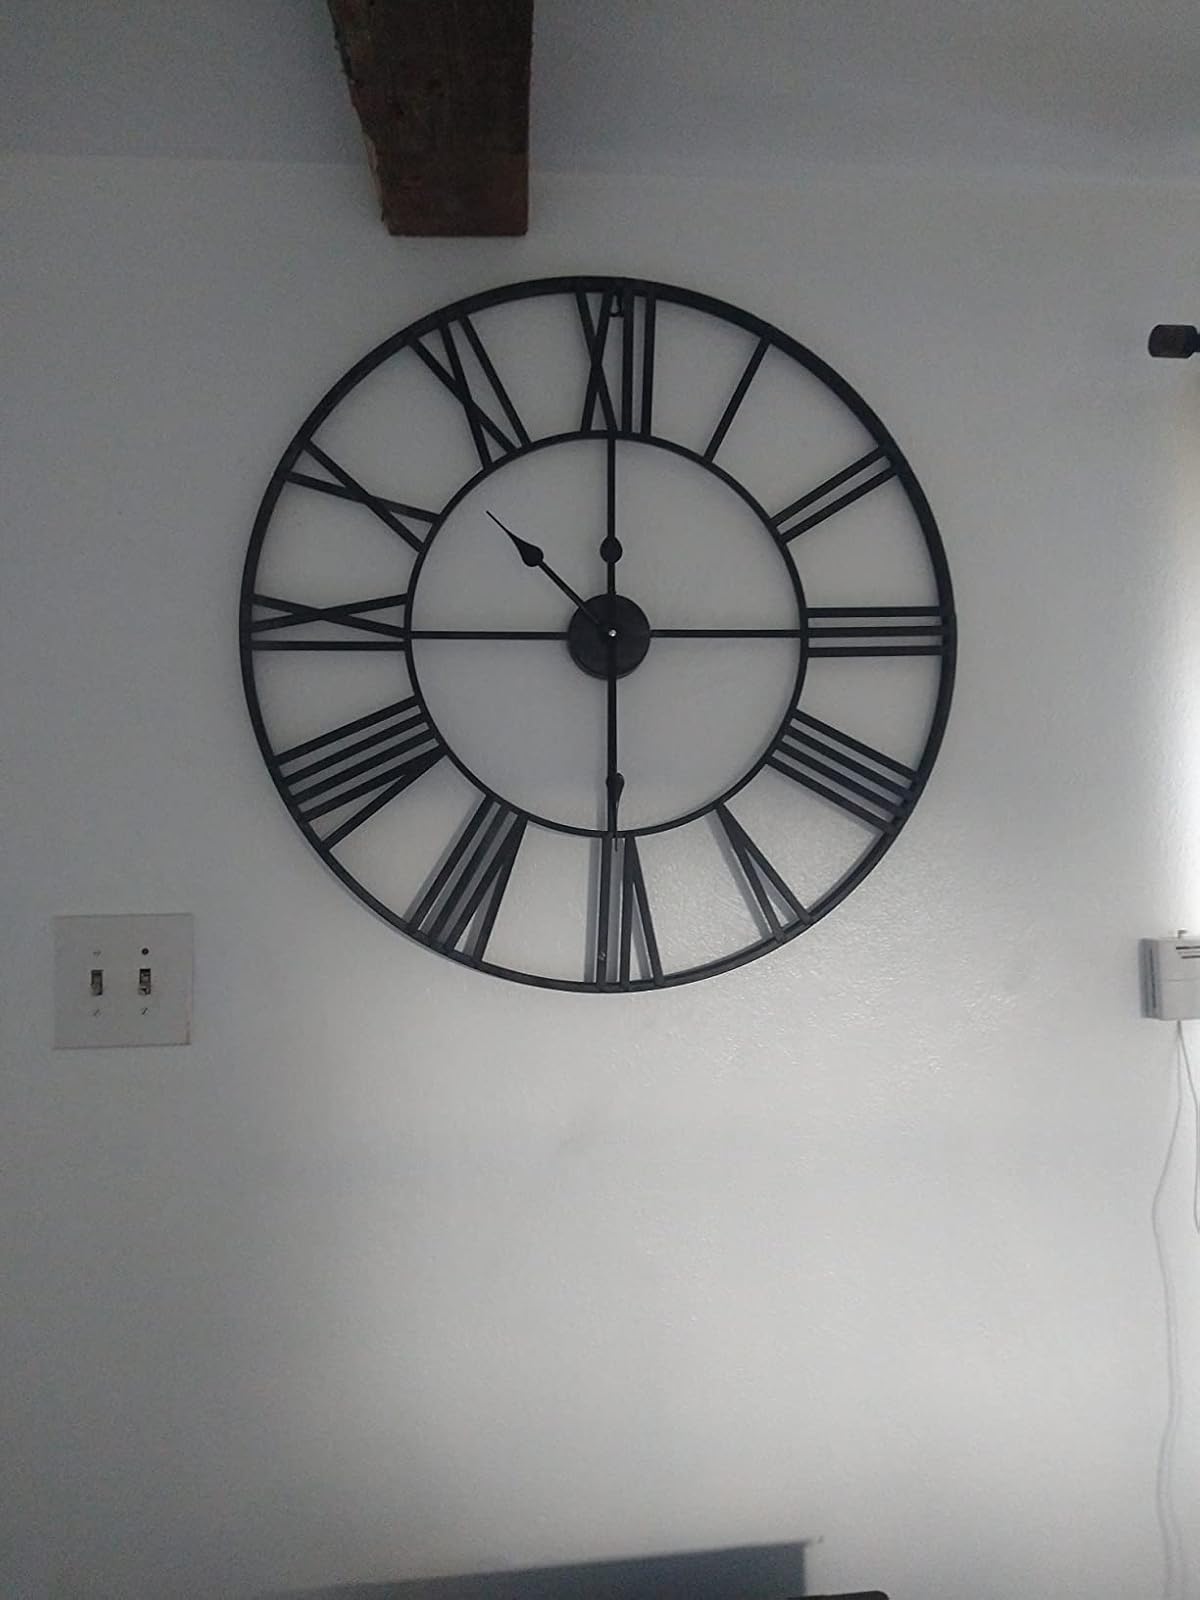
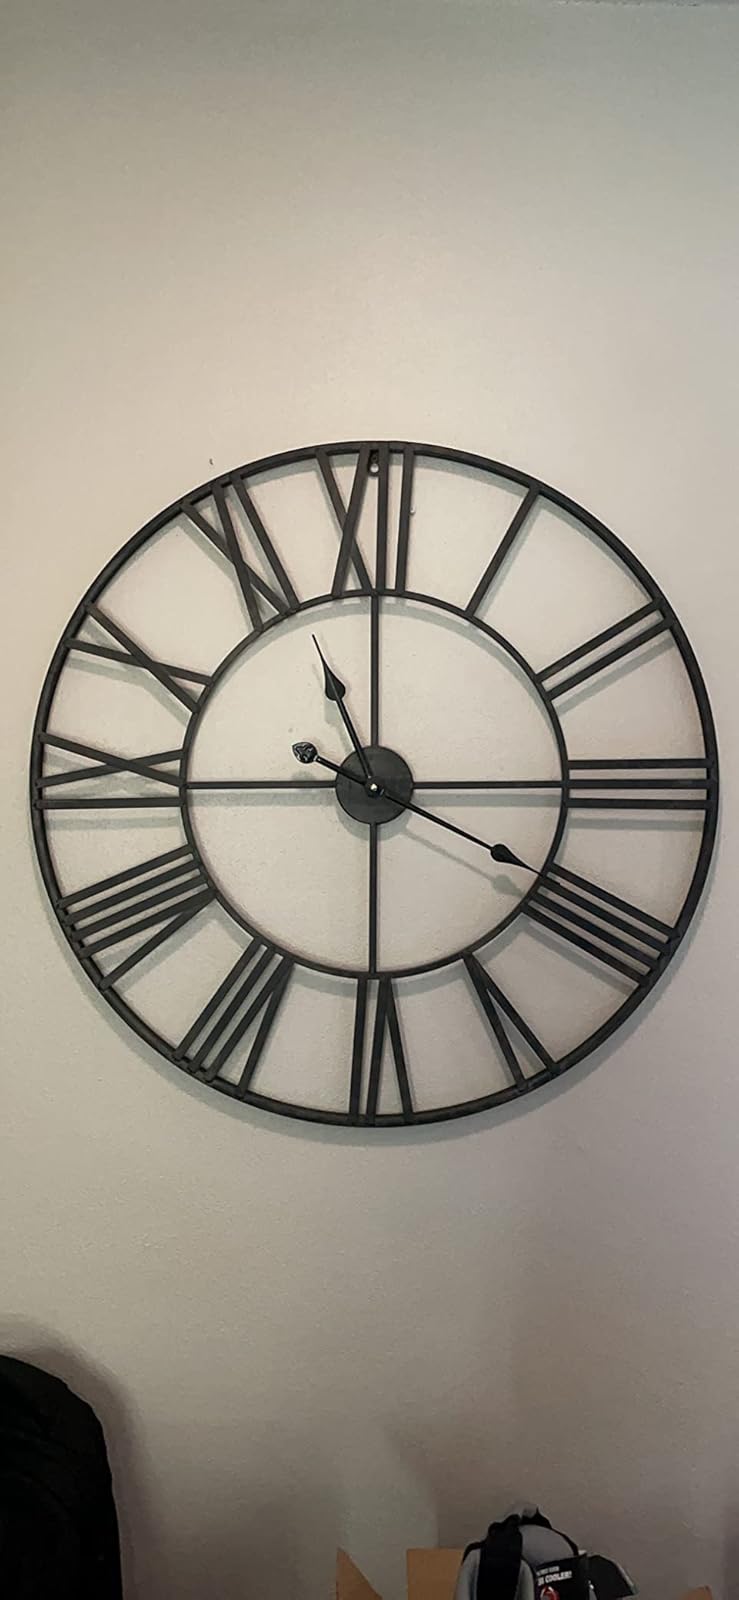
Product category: clock
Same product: yes